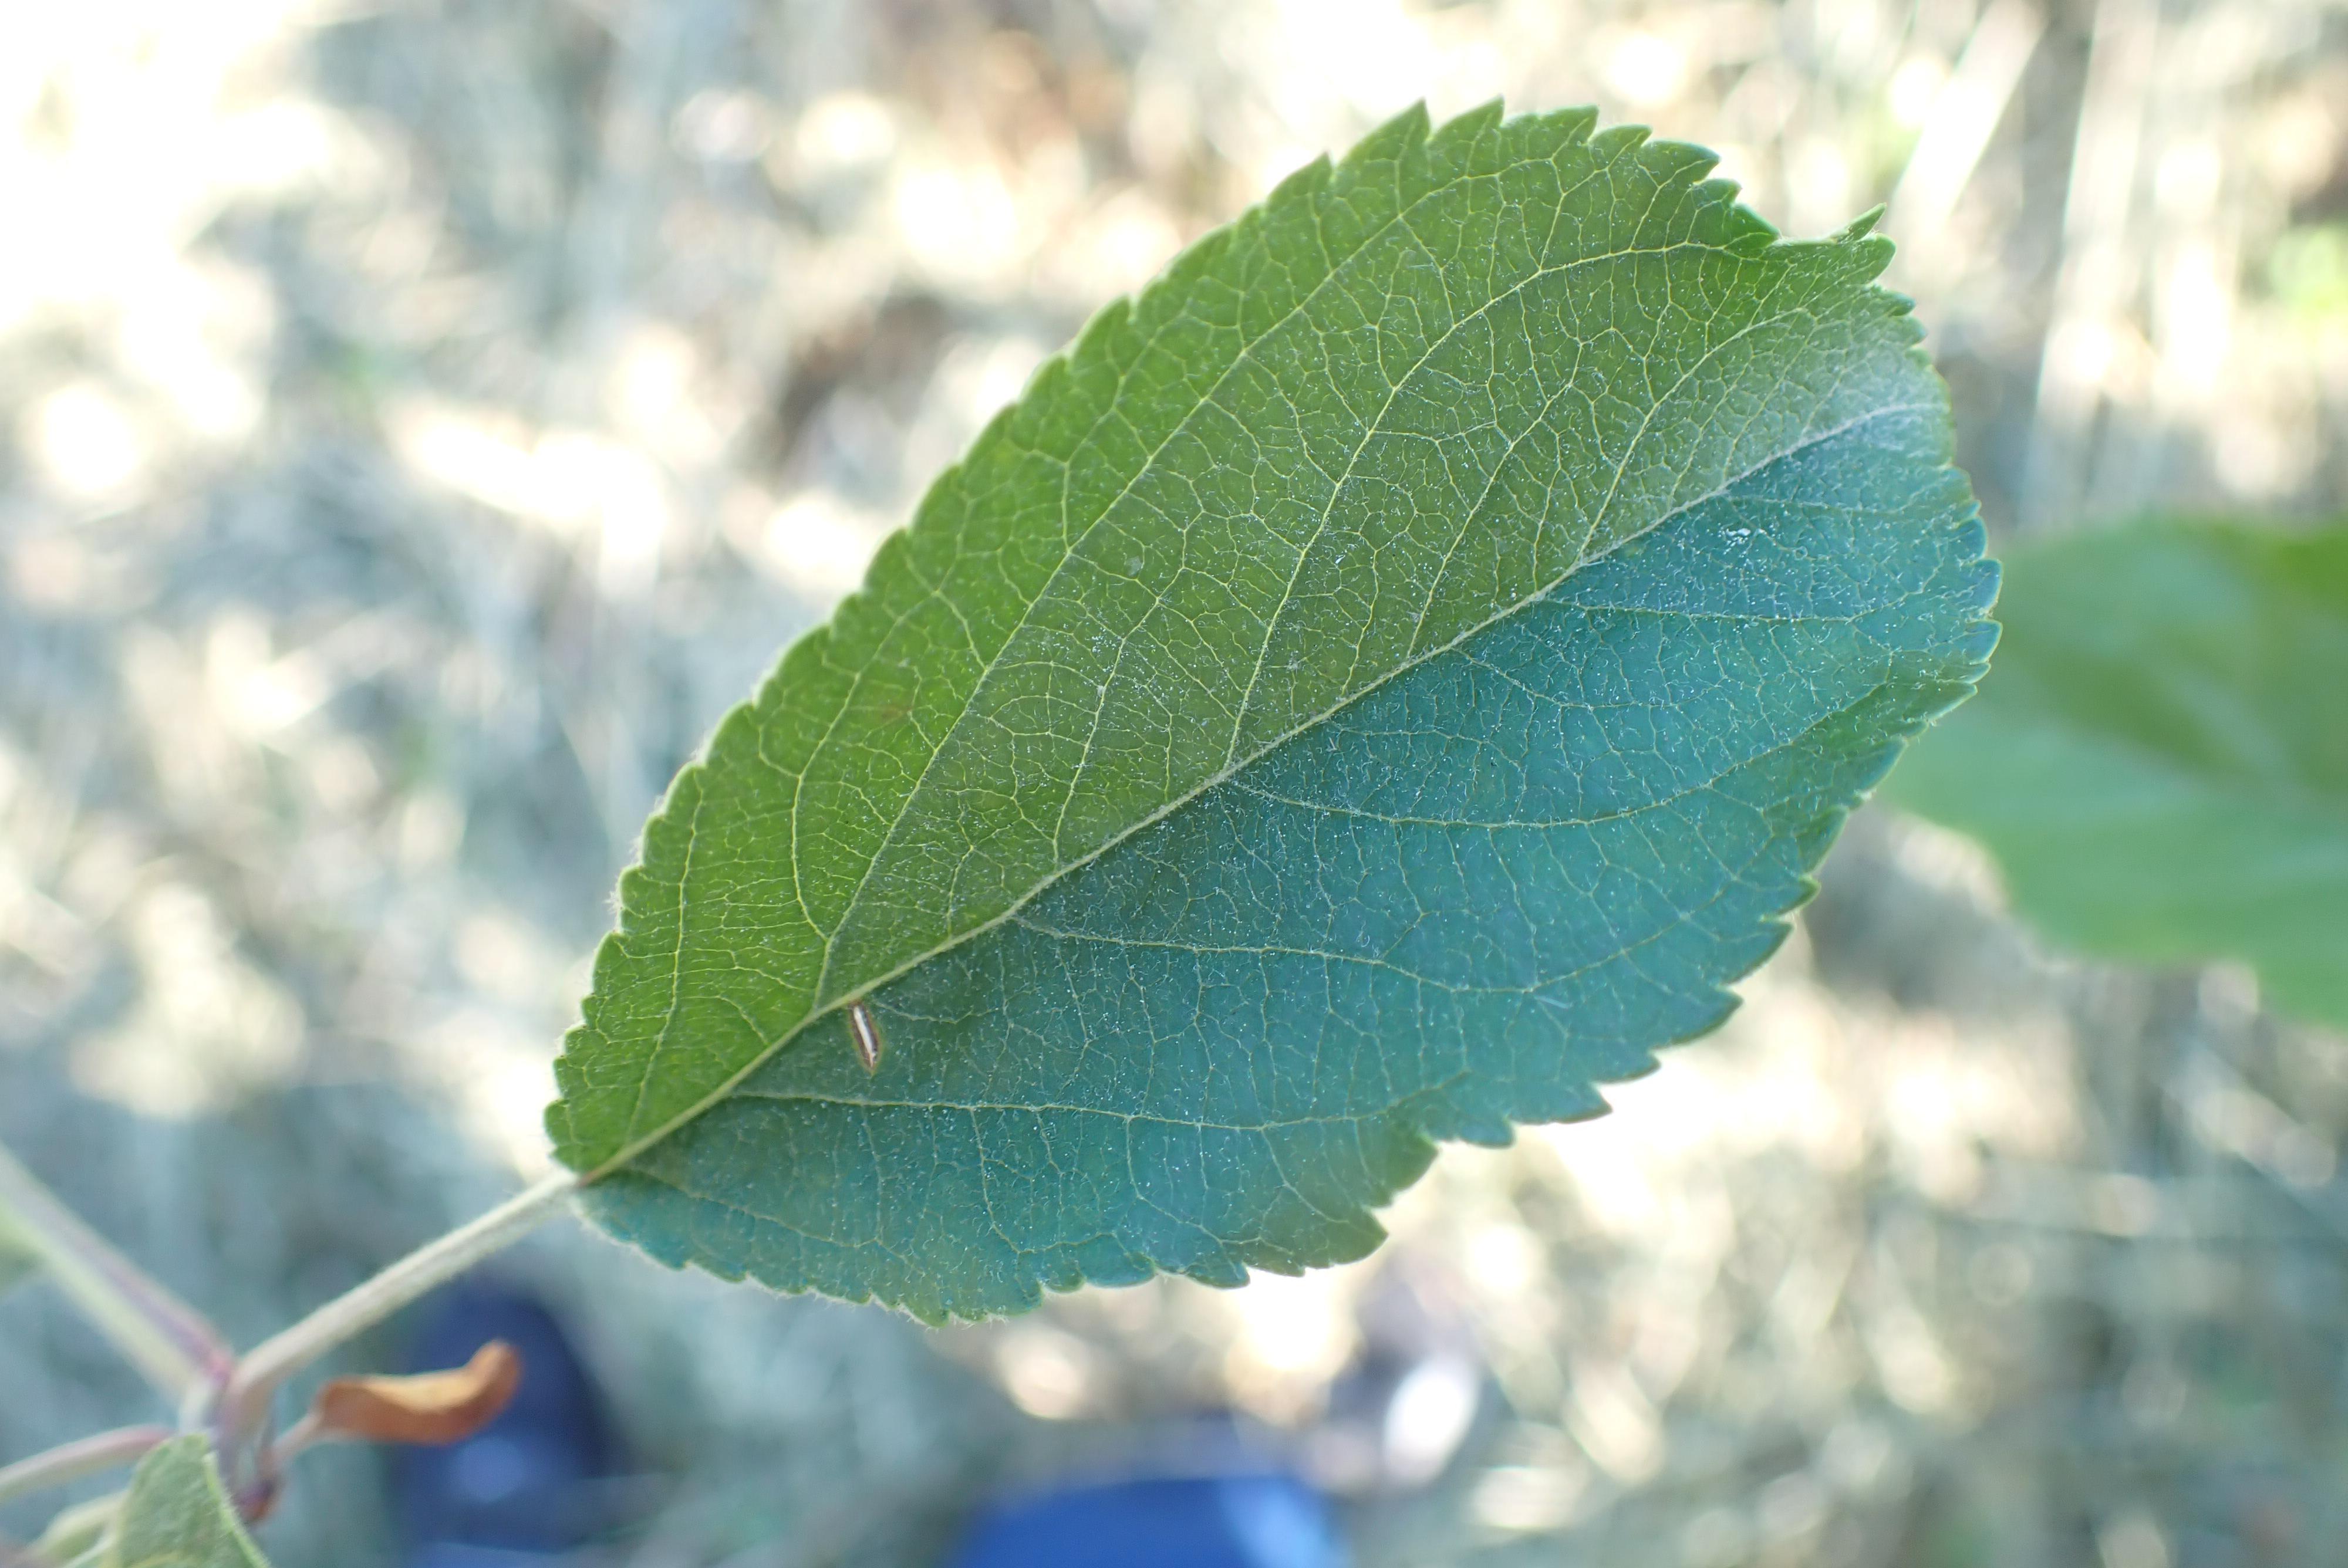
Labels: healthy